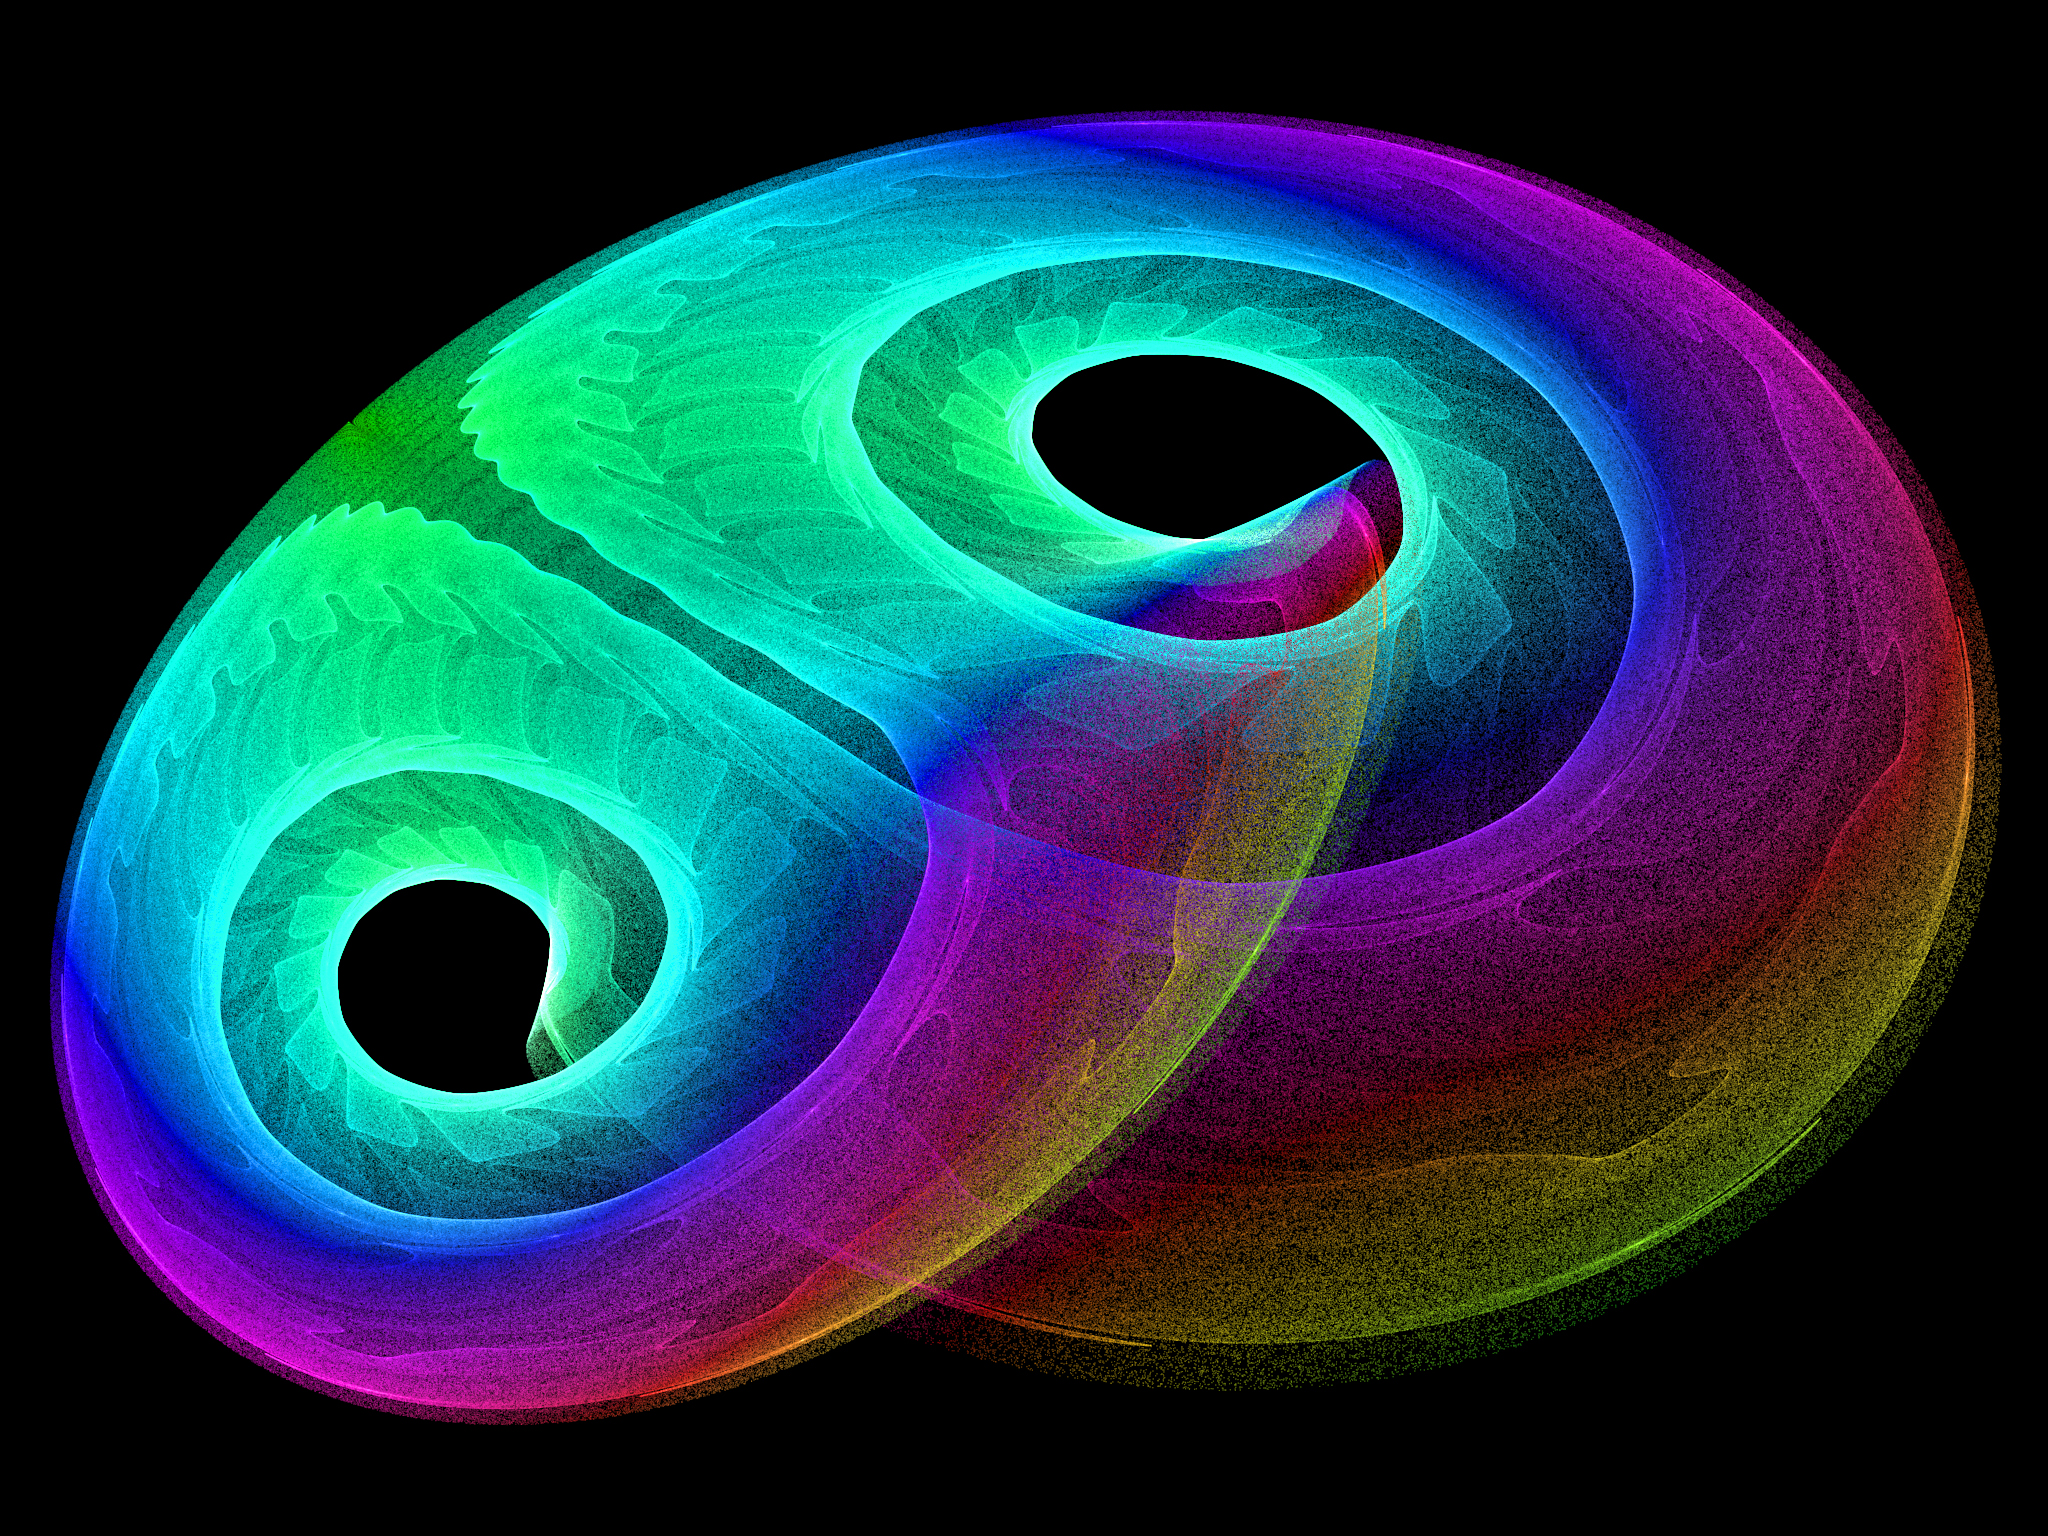
abstract, spiral, line, green, color, circle, close up, eye, sphere, organ, shape, macro photography, vortex, chaoscope, computer wallpaper, fractal art